Kilburn tube station

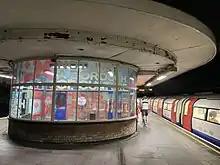
The station at night with a Jubilee line train in the northbound platform.

Kilburn station is on the Jubilee line between Willesden Green to the north and West Hampstead to the south. It is located in Travelcard Zone 2. The typical off-peak service in trains per hour (tph) is: